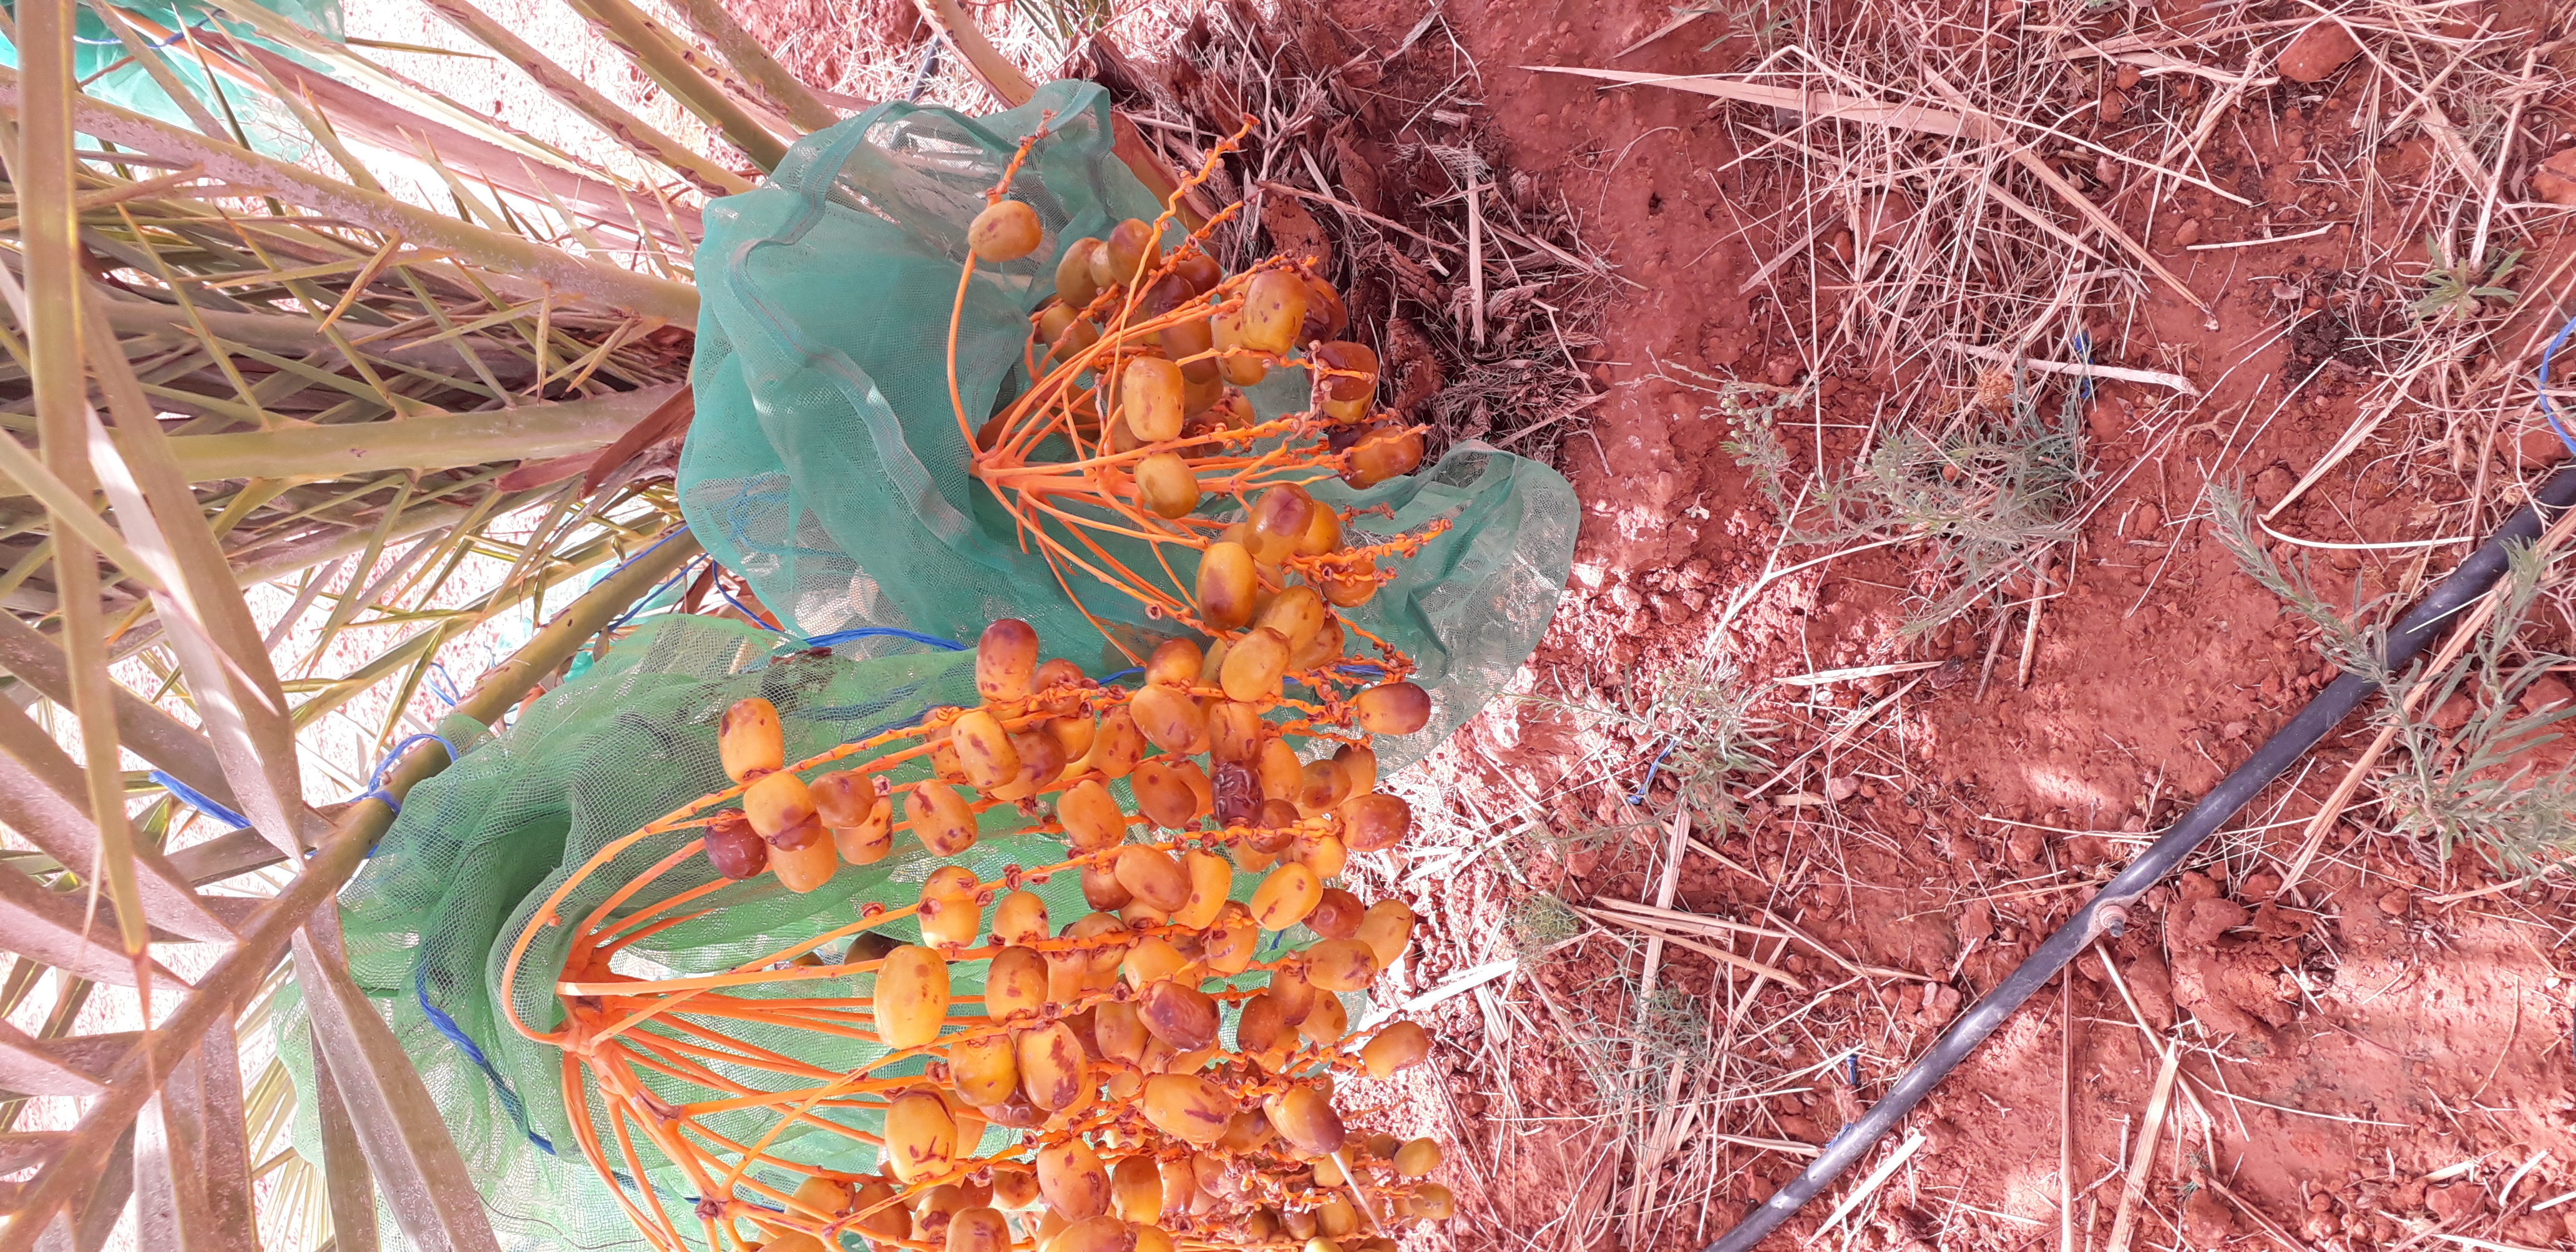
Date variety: Boufagous